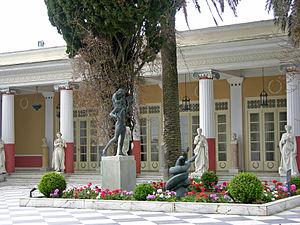
L’Achilleion ou Achilléon est un palais néoclassique de style pompéien situé en périphérie du village de Gastouri, dans le district municipal d’Achilleio, sur l’île grecque de Corfou.